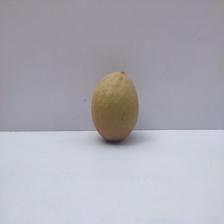
Size: Large